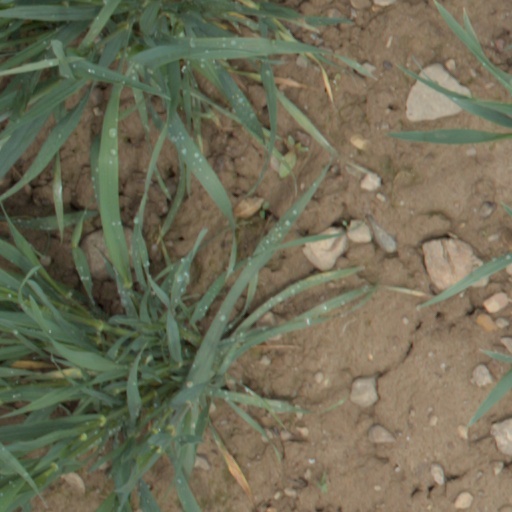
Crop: wheat